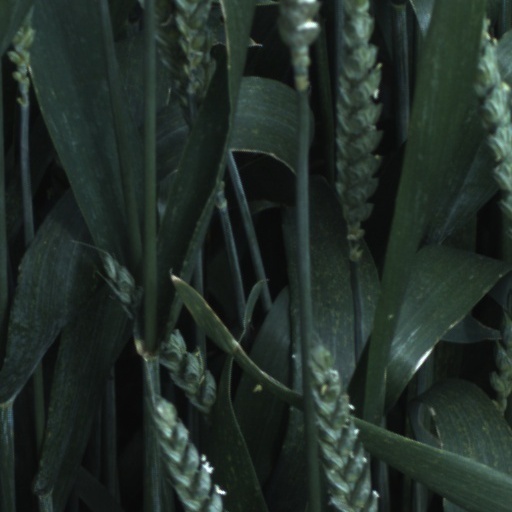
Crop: wheat